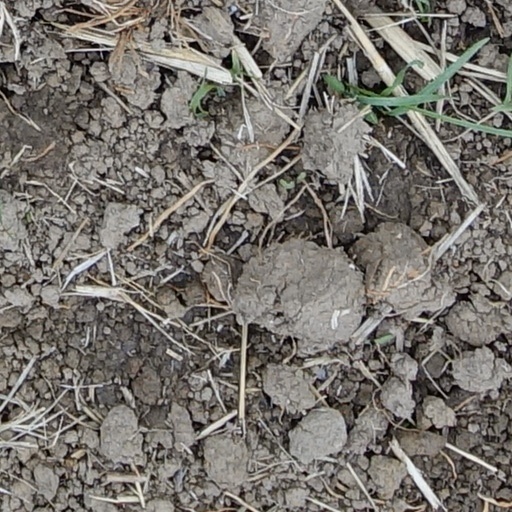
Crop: wheat